Transformers (sculptures)

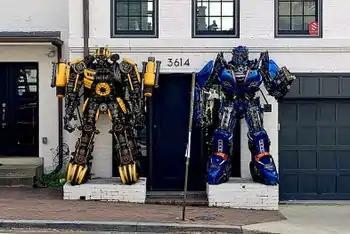
The sculptures depicting Bumblebee and Optimus Prime

Transformers are two metal sculptures depicting characters from the "Transformers" media franchise that were installed outside of the Georgetown home of Newton Howard, a brain and cognitive scientist who is a professor at Georgetown University in Washington, D.C. The two-ton (1,814 kg) sculptures were made from recycled motorcycle and car parts and depict Bumblebee and Optimus Prime. They were installed in January 2021, leading to a mixed reaction from locals and legal challenges from the Old Georgetown Board and local Advisory Neighborhood Commission.